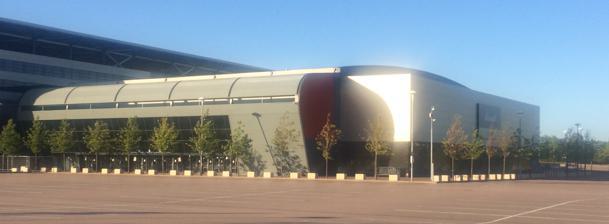
Building: Marshall Arena
Country: United Kingdom
Year built: 2014
Multi-purpose indoor arena in Milton Keynes, England Not to be confused with Planet Ice Arena Milton Keynes . Marshall Arena Former names Arena MK (2014–2018) Milton Keynes Arena Address Stadium Way West Milton Keynes MK1 1ST England Coordinates 52°00′30″N 00°43′58″W / 52.00833°N 0.73278°W / 52.00833; -0.73278 Capacity 5,000 Construction Opened 5 February 2014 Architect Populous (then HOK Sport) Website stadiummk.com The Marshall Arena (formerly known as Arena MK , also Milton Keynes Arena ) is a multi-purpose indoor arena in Milton Keynes , Buckinghamshire , England , located beside Stadium MK . The 3,420 square metres (36,800 sq ft) multi-use event space is positioned over three floors and anticipates music and sporting events, conferences, exhibitions and parties. History The arena was to be the home of the Milton Keynes Lions professional basketball team.  However, the retail developments that would have provided enabling funding were deferred due to lack of financing, leaving the Lions without a home. Following the conclusion of the 2011–12 season, the Lions could not secure a venue within Milton Keynes, resulting in a move south to the Copper Box . It officially opened on 8 February 2014 when it hosted the 2014 English National Badminton Championships. Name In September 2018, Marshall Amplification announced an agreement with Arena MK to use the space for music events, rebranding it the "Marshall Arena". Regular tournaments Darts The Arena has hosted the Professional Darts Corporation 's Masters tournament since 2015. Snooker Marshall Arena was chosen as the venue for the 2020 Championship League snooker tournament taking place in June 2020 because of the convenience of its on-site facilities. During the UK's coronavirus lockdown , it was important that the event was able take place behind closed doors with no need for players and officials to leave the venue for the duration of their involvement once they have arrived. For similar reasons, the Arena hosted the first 13 tournaments of the 2020–21 snooker season as well as the qualifiers for the 2021 German Masters . As a direct result of the venues’ ability to keep the snooker tour running during a pandemic, it was selected to be the venue of the 2021 English Open and also became the backup venue for the 2022 European Masters . The 2022 British Open would also be selected as the venue for the event. References